Mercury Morris

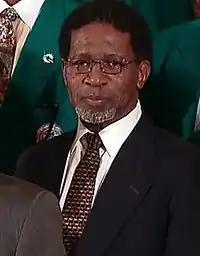
Morris at The White House in 2013

Eugene Edward "Mercury" Morris (January 5, 1947 – September 21, 2024) was an American professional football player who was a running back and kick returner. He played for eight years, primarily for the Miami Dolphins, in the American Football League (AFL) as a rookie in 1969 then in the American Football Conference (AFC) following the merger with the National Football League (NFL).